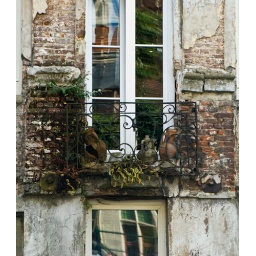
A balcony of a house overlooking the canal in Ghent